Steve Malagari

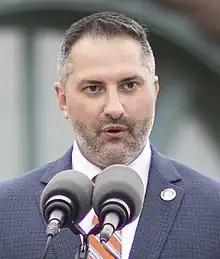

Steven R. "Steve" Malagari (born October 17, 1983) is an American politician serving as a Democratic member of the Pennsylvania House of Representatives for the 53rd district. He has held the position since January 1, 2019.